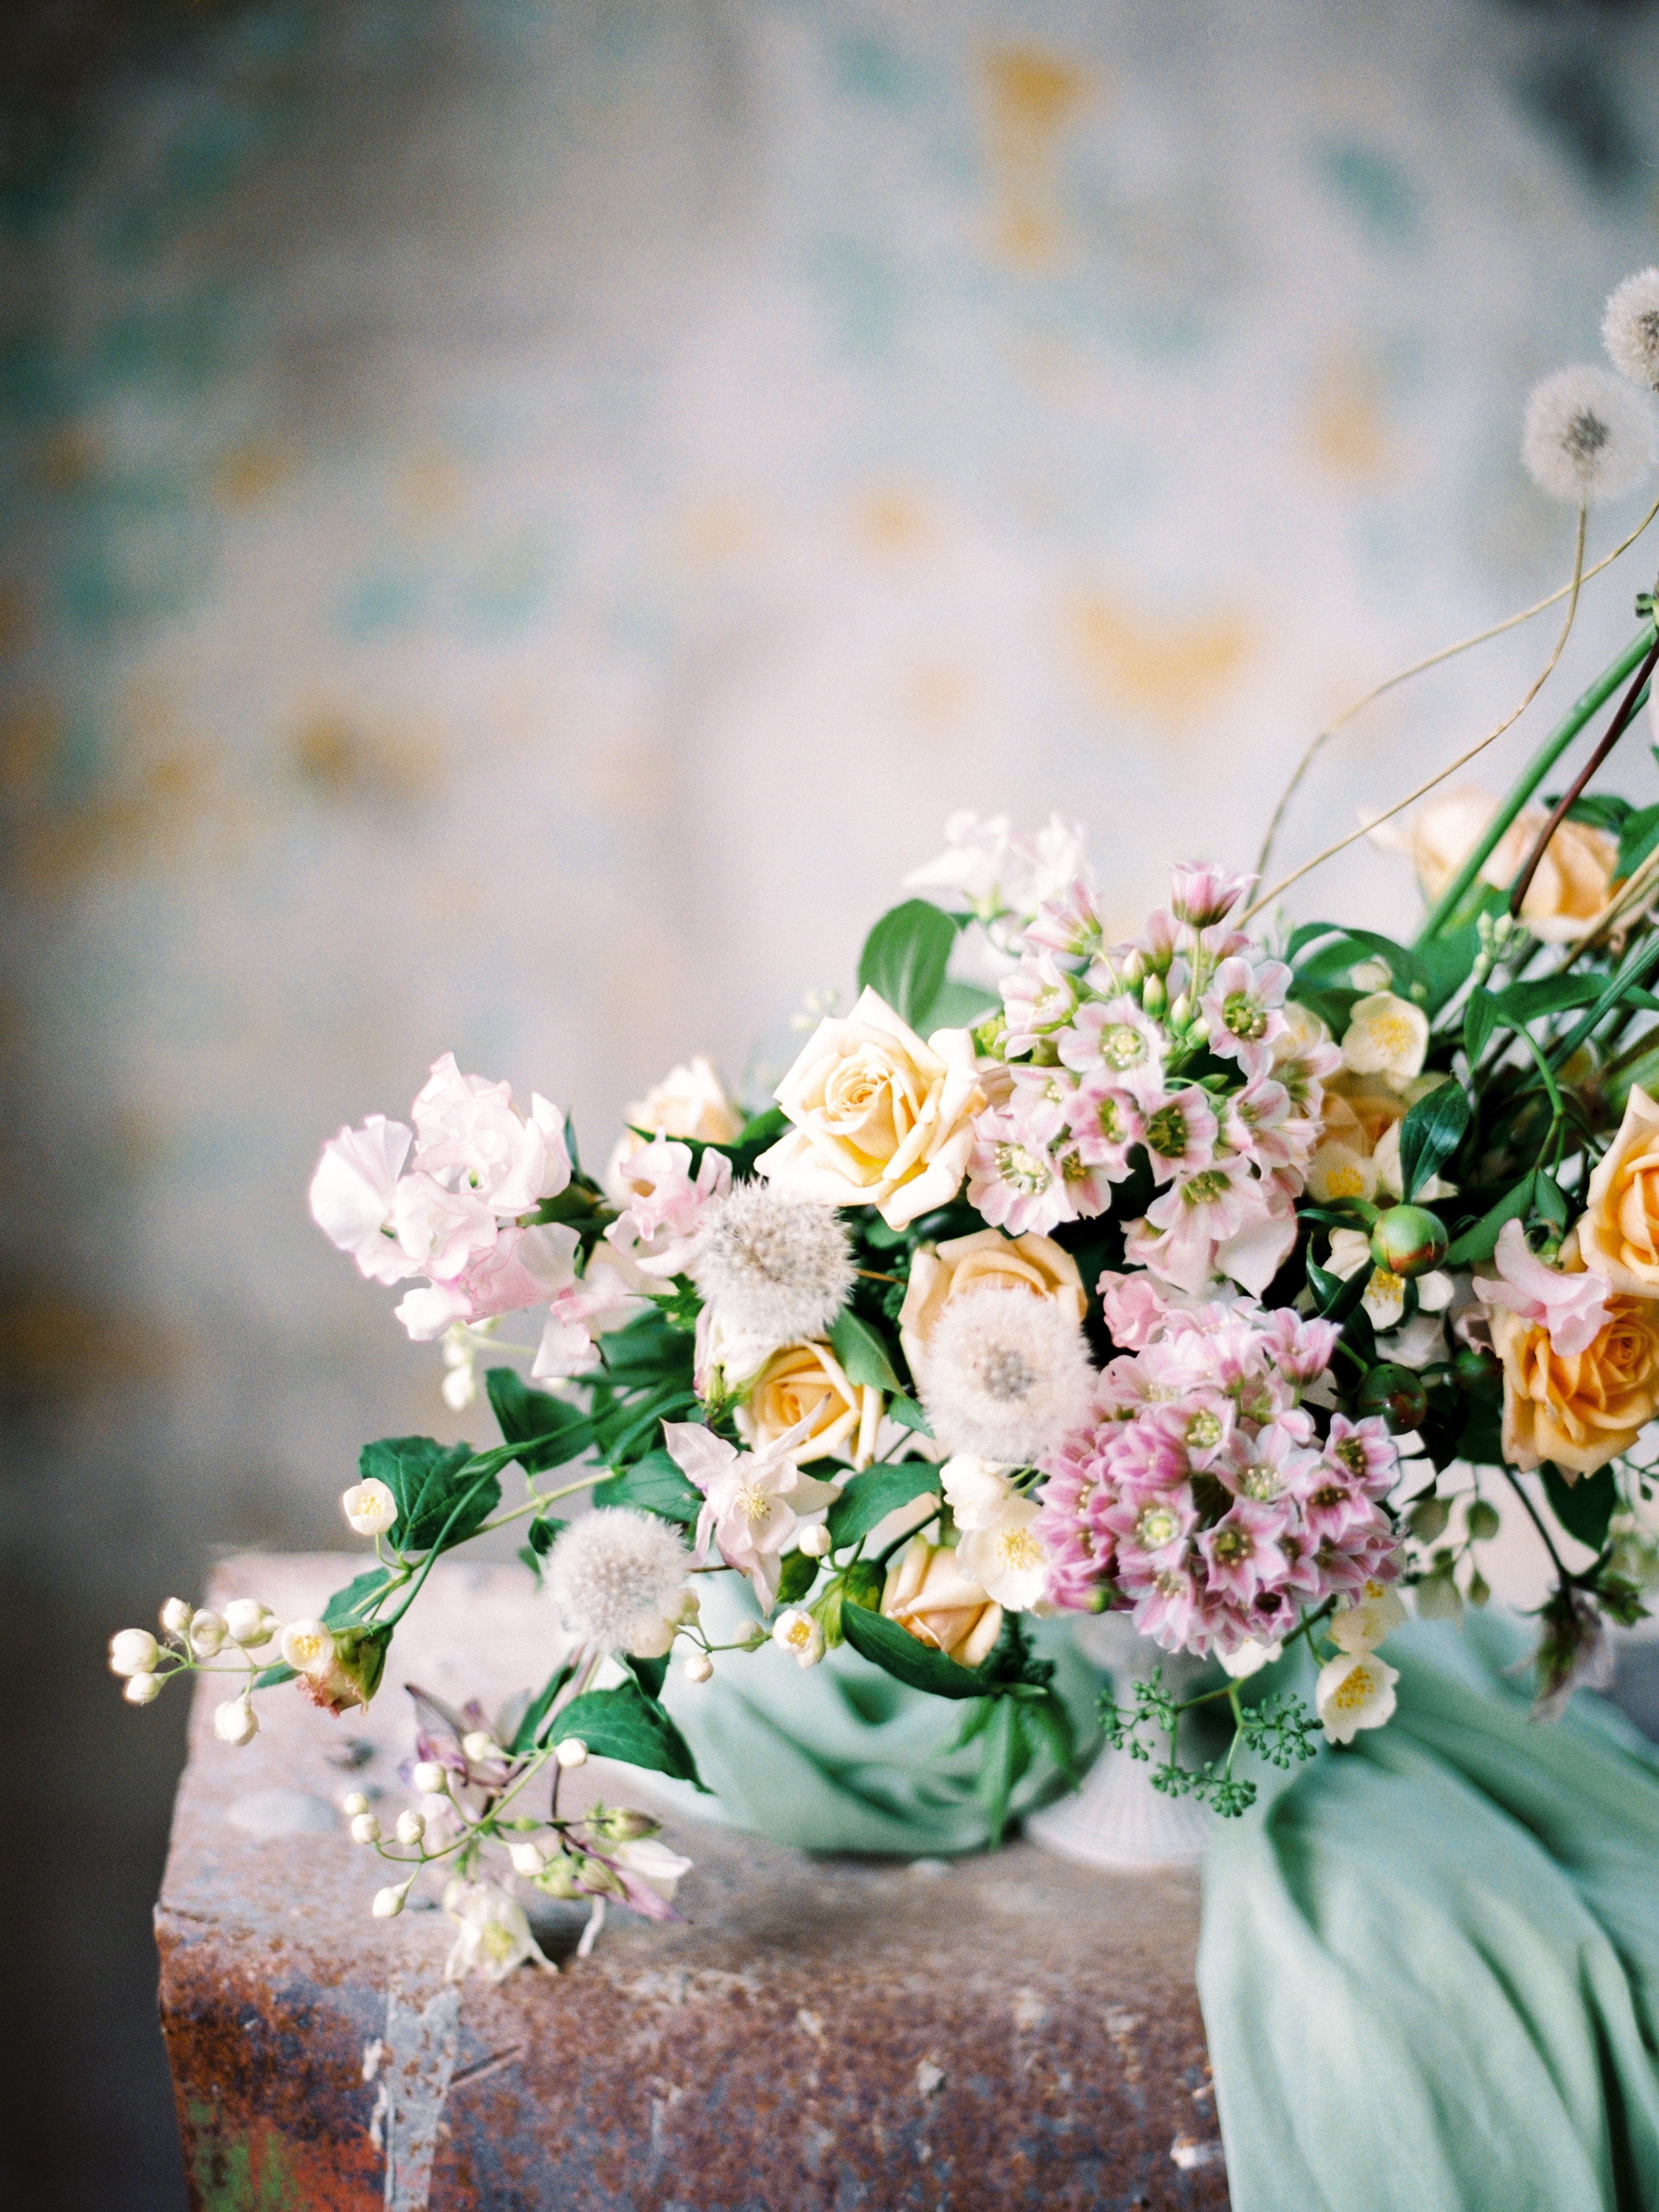
natural, flower, plant, petal, flowerpot, flower arranging, artificial flower, grass, happy, wedding ceremony supply, bouquet, twig, cut flowers, flowering plant, rose family, garden roses, event, floristry, floral design, peach, rose, blossom, rose order, headpiece, fashion accessory, still life photography, annual plant, wildflower, centrepiece, still life, sitting, ceremony, peony, hair accessory, artwork, sweetness, hydrangea, plant stem